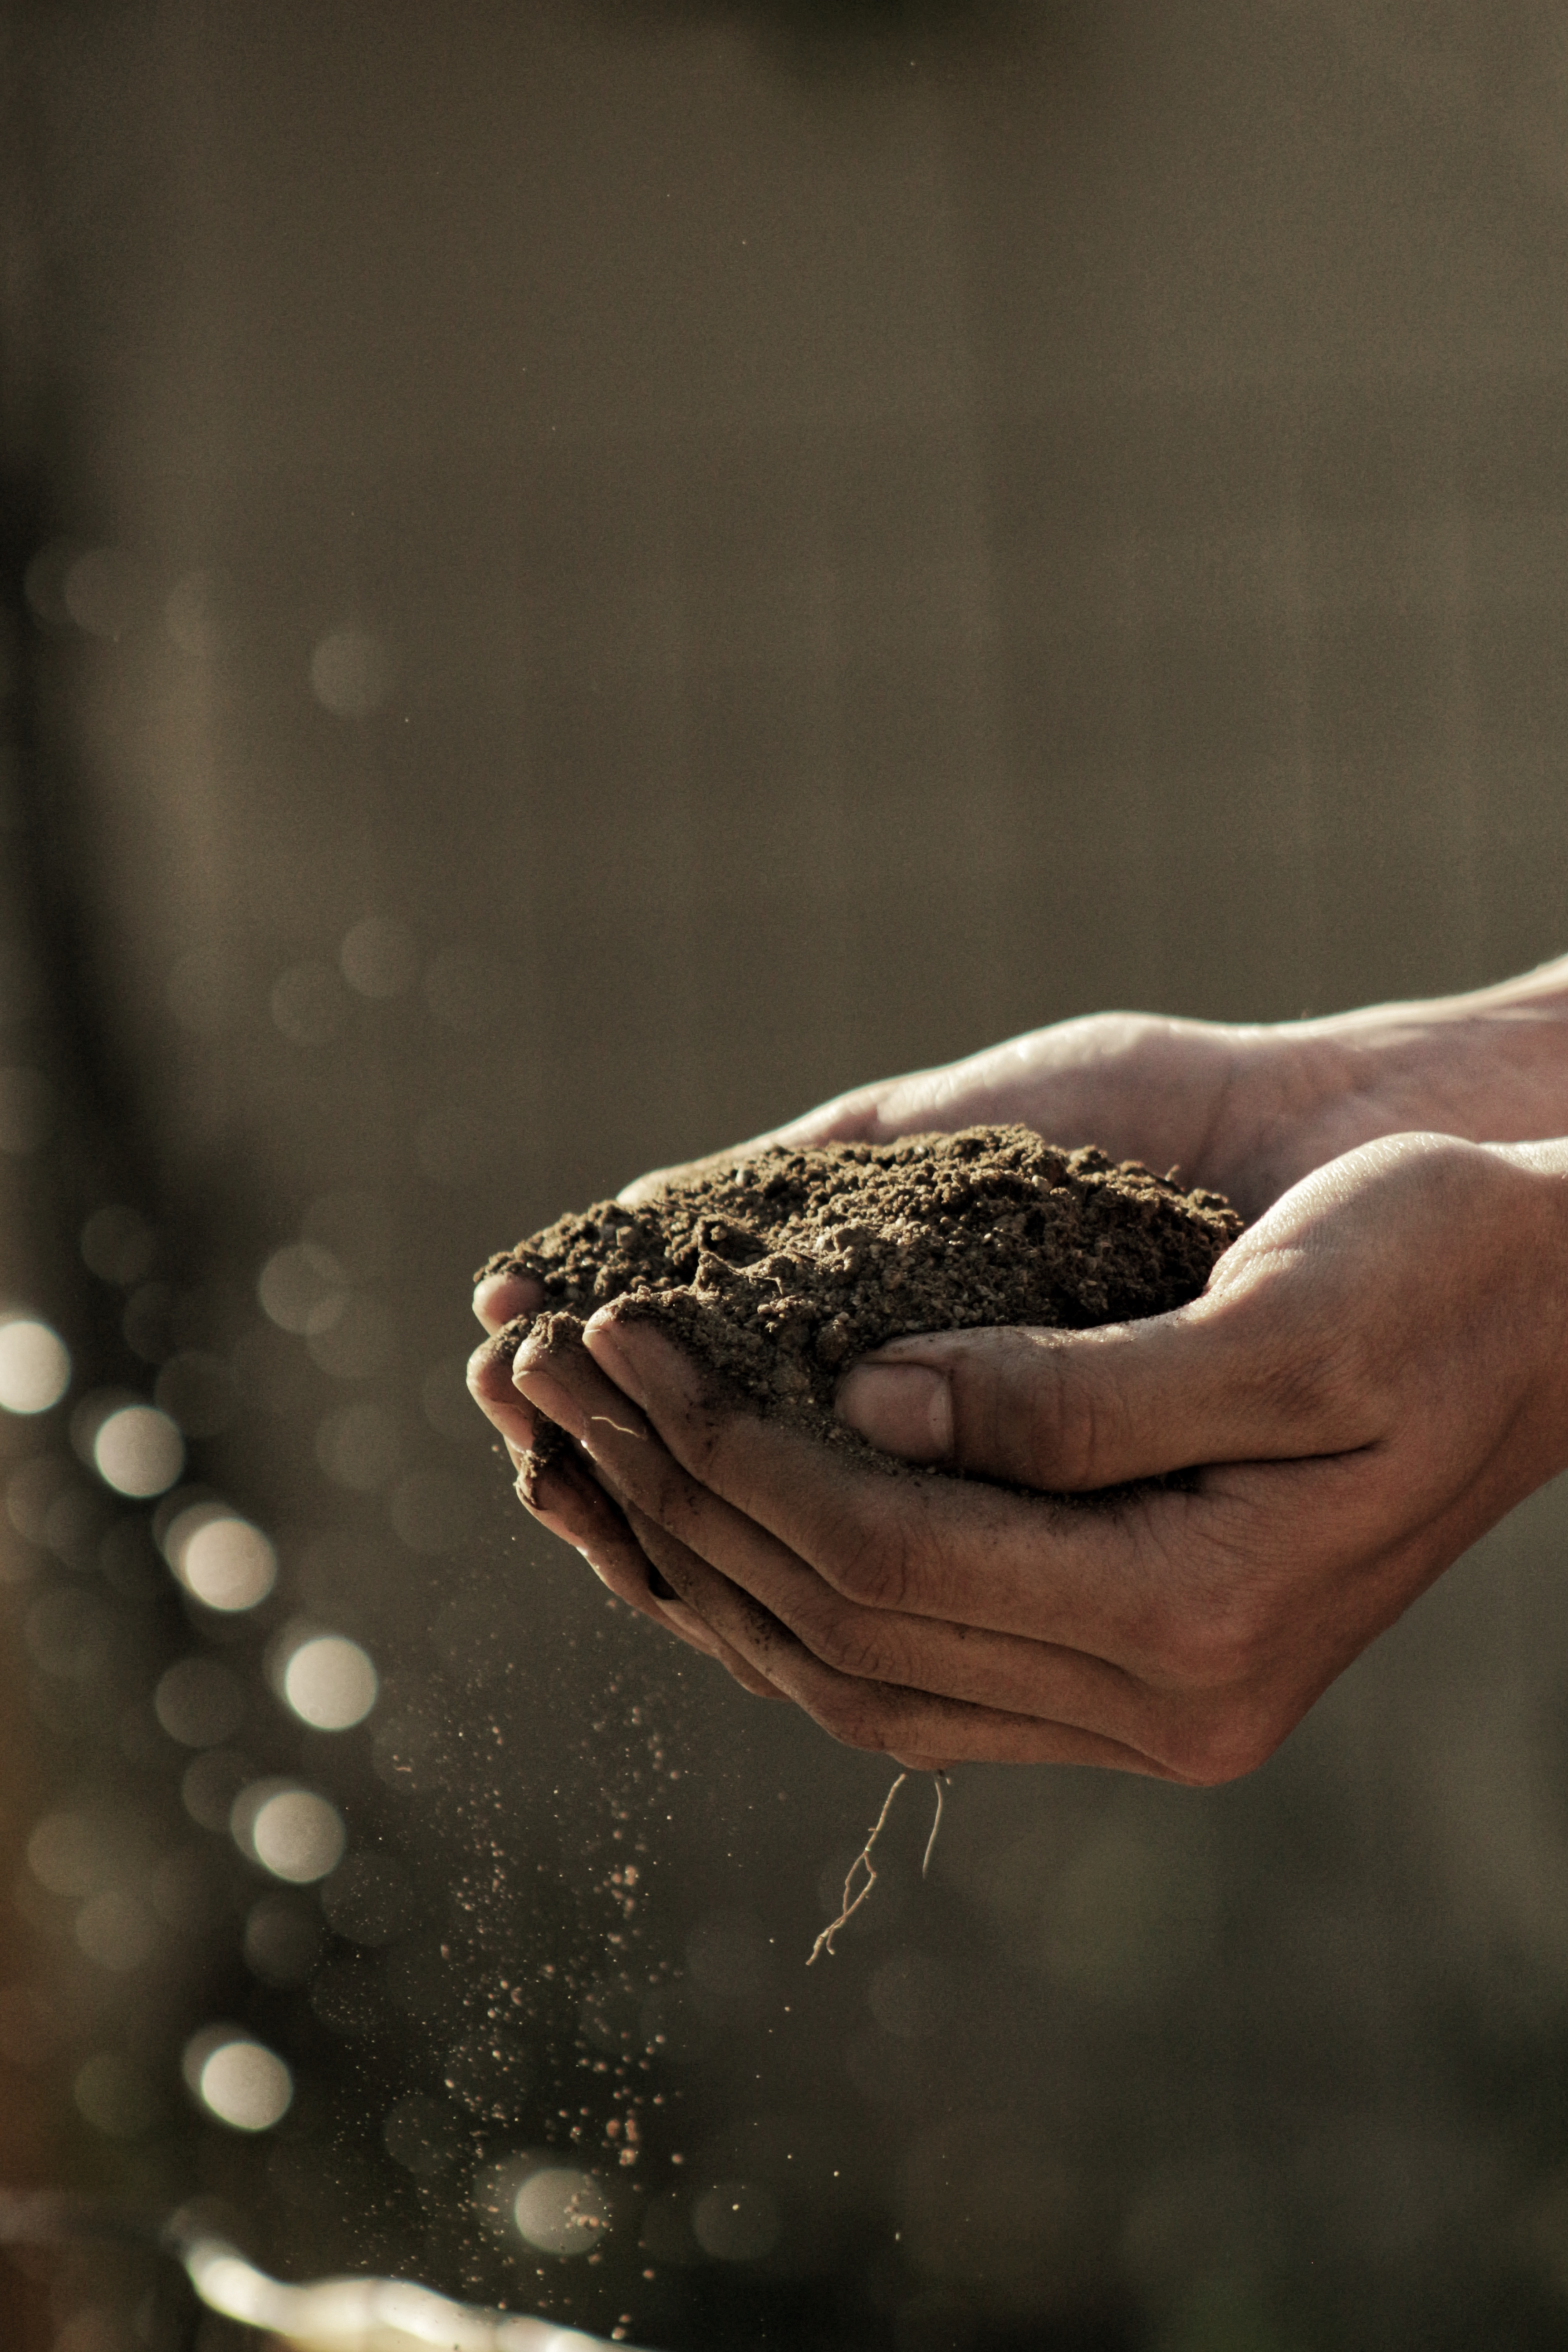
hand, photography, leaf, leg, finger, dirt, soil, holding, close up, hands, macro photography, sense